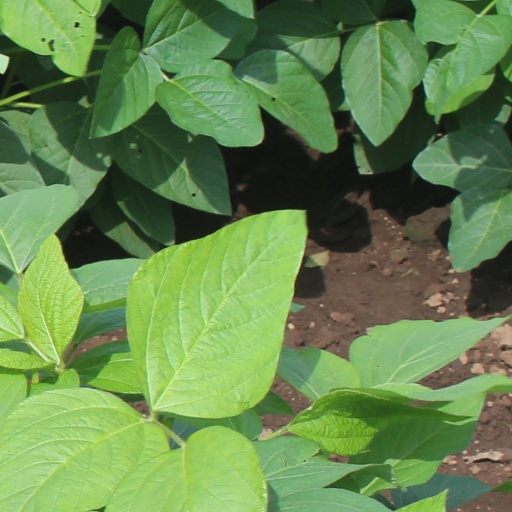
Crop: soybean